Phonograph

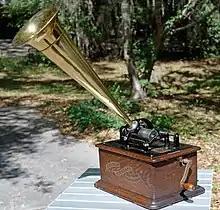

In American English, "phonograph", properly specific to machines made by Edison, was sometimes used in a generic sense as early as the 1890s to include cylinder-playing machines made by others. But it was then considered strictly incorrect to apply it to Emile Berliner's Gramophone, a different machine that played nonrecordable discs (although Edison's original Phonograph patent included the use of discs.)